Chennakeshava Temple, Somanathapura

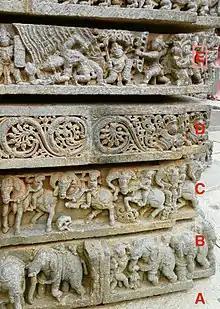
The various bands on the lower part of the outer wall at the main Kesava Temple. A: the platform; B: marching elephants; C: marching horsemen; D: nature scroll; E: friezes of Hindu texts.

The outer wall of the main temple consists of parallel horizontal bands of artwork carved above the circumambulatory platform. It has three major section, the basement band, the wall band and the top band. The lowest band in the basement section is about 6 inches tall and shows a row of elephants mostly marching to the left in the clockwise direction the devotee is expected to walk. The elephants are not exact copy of each other, rather show different natural expressions and playfulness of elephants. Some show elephants in war, throwing enemies; while others show them teasing the riders in front. The band above the elephants is of horses with armed riders, depicting a military march. In some spots, camels substitute for horses suggesting that the Hoysala had adopted camels into their army. Some spots also show battle scene with horses. In various places, the artists added humor by placing dwarfs and monkeys supporting the front raised leg of the horses.